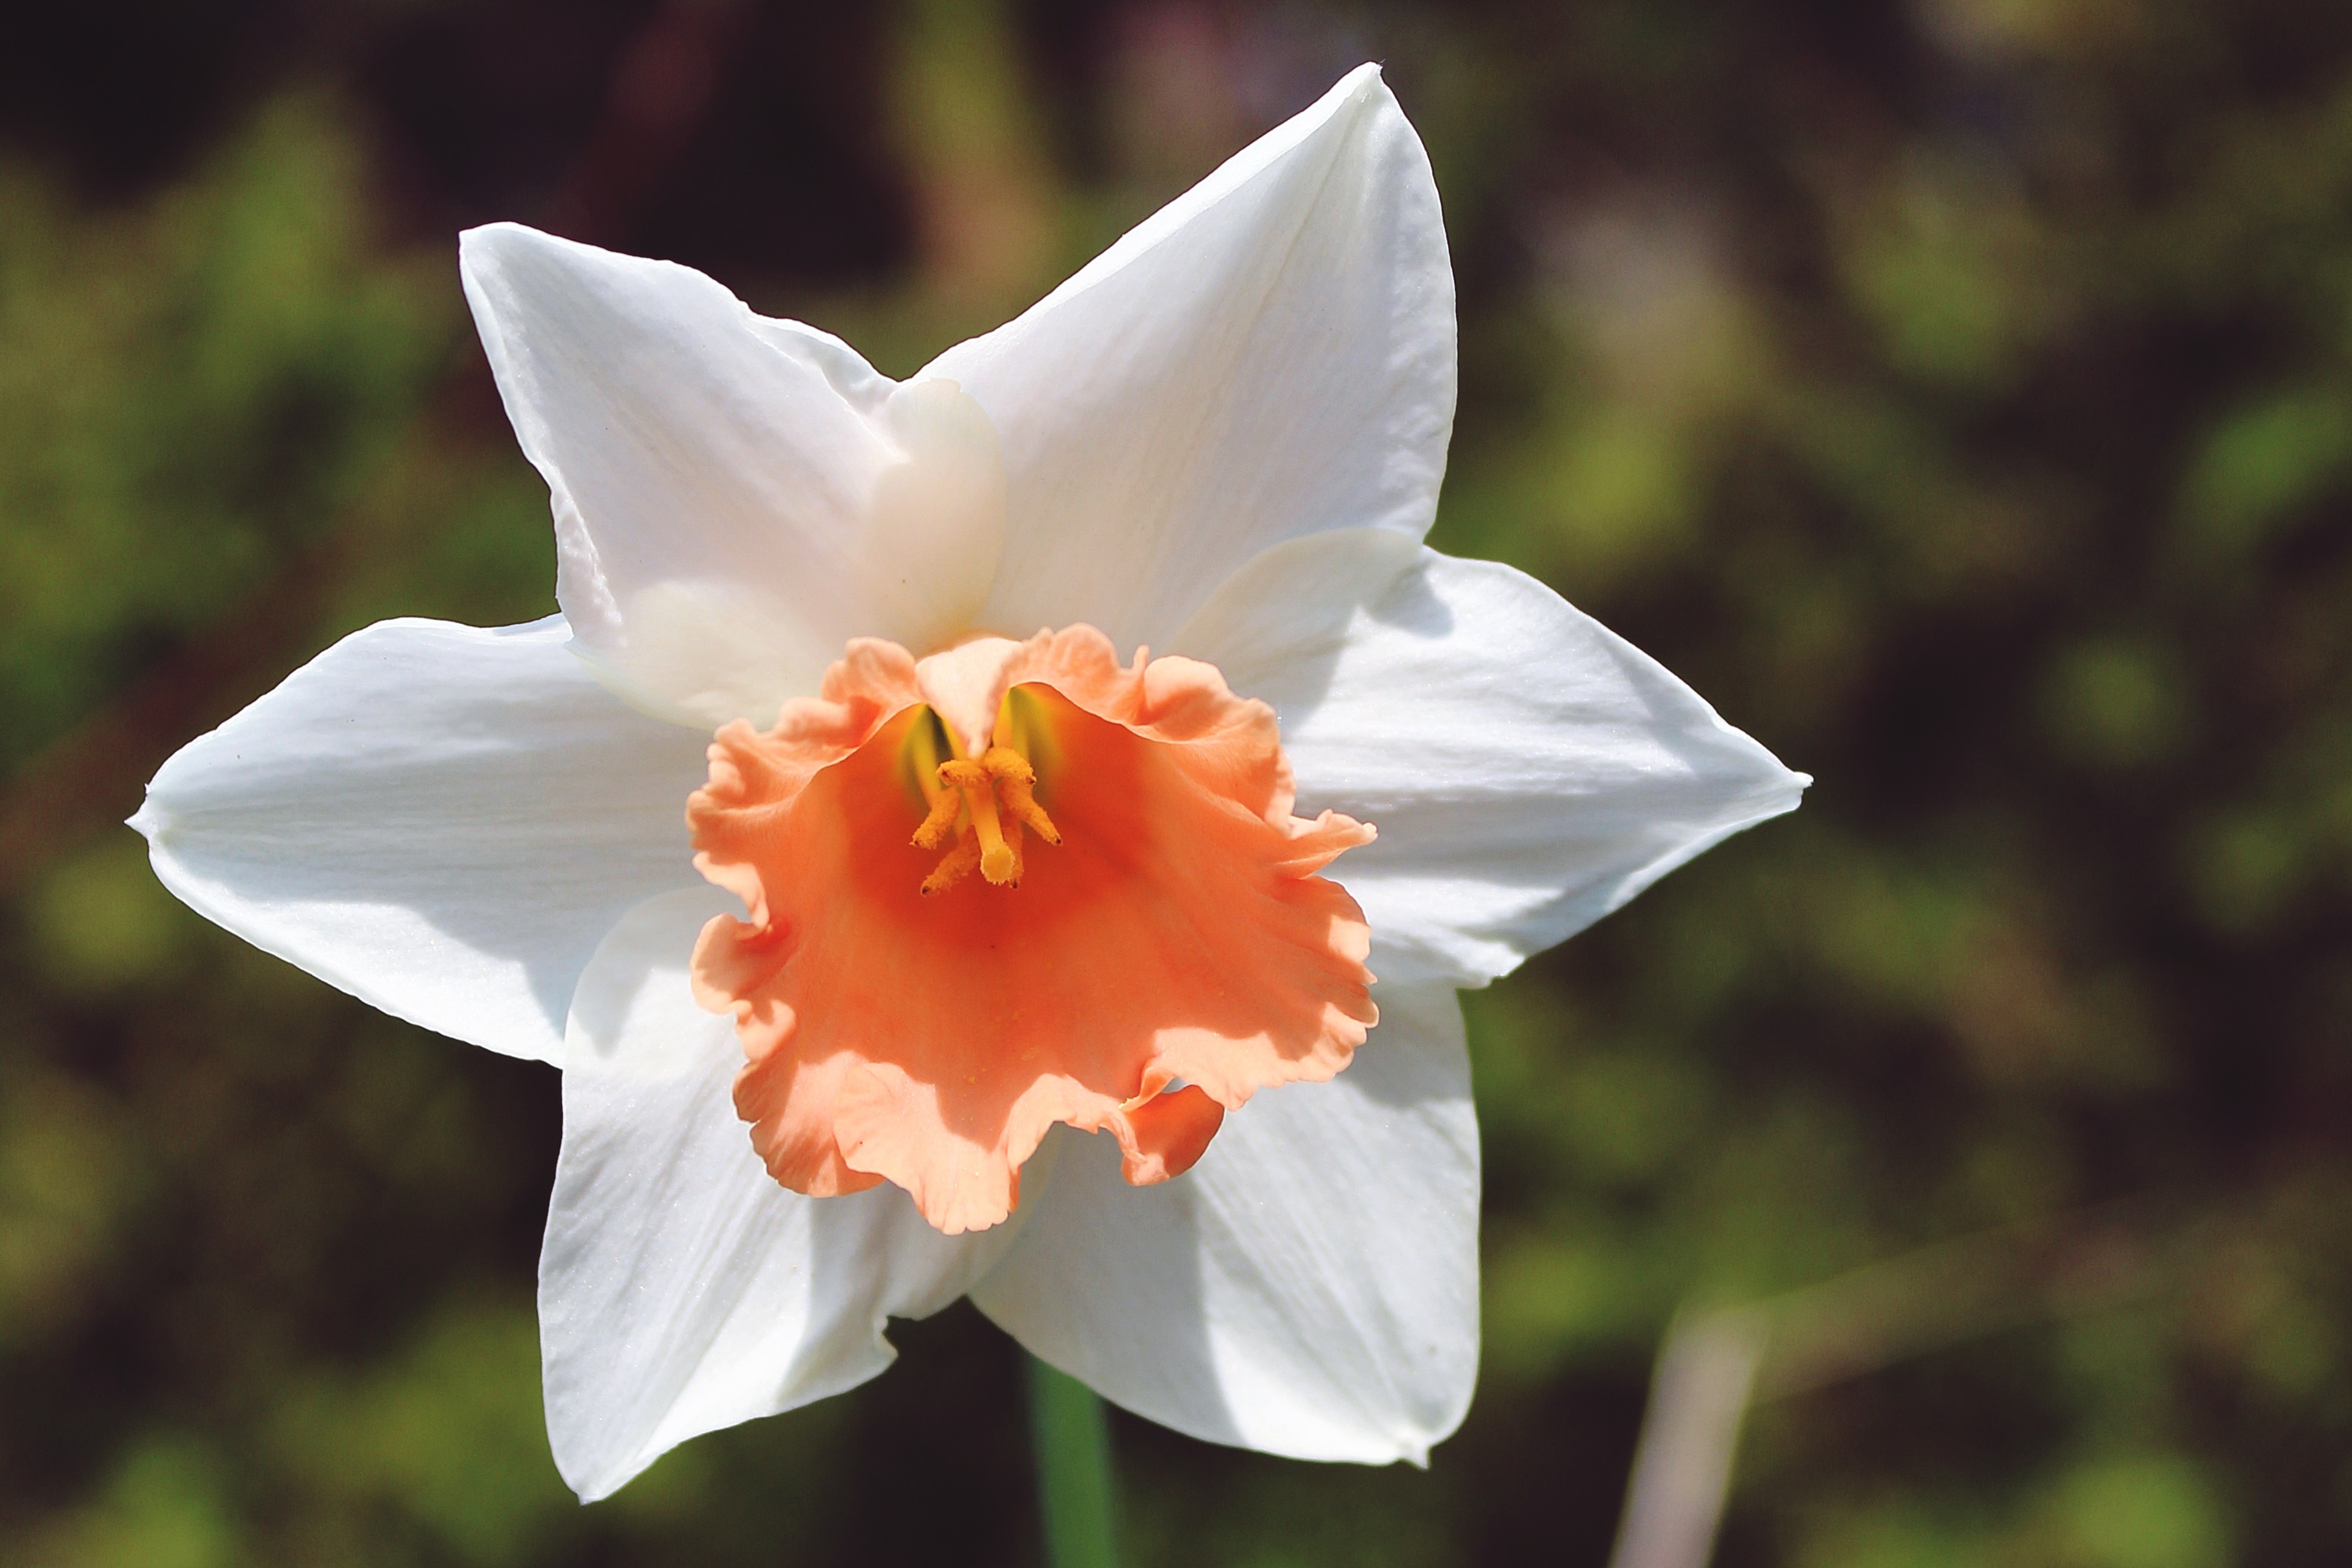
nature, blossom, plant, white, flower, petal, bloom, orange, spring, botany, garden, close, daffodil, flora, narcissus, early bloomer, spring flower, macro photography, harbinger of spring, flowering plant, land plant